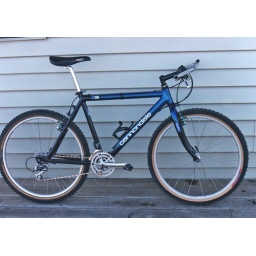
My old M1000 mountain bike from 1993. It was stolen in Chicago in 1995 or 96.